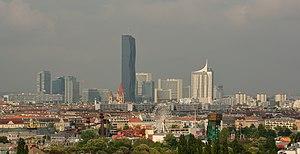
Vue du clocher de l'église de St. Othmar unter den Weißgerbern vers Donau City, le Prater et l'église Saint-François-d'Assise, Vienne